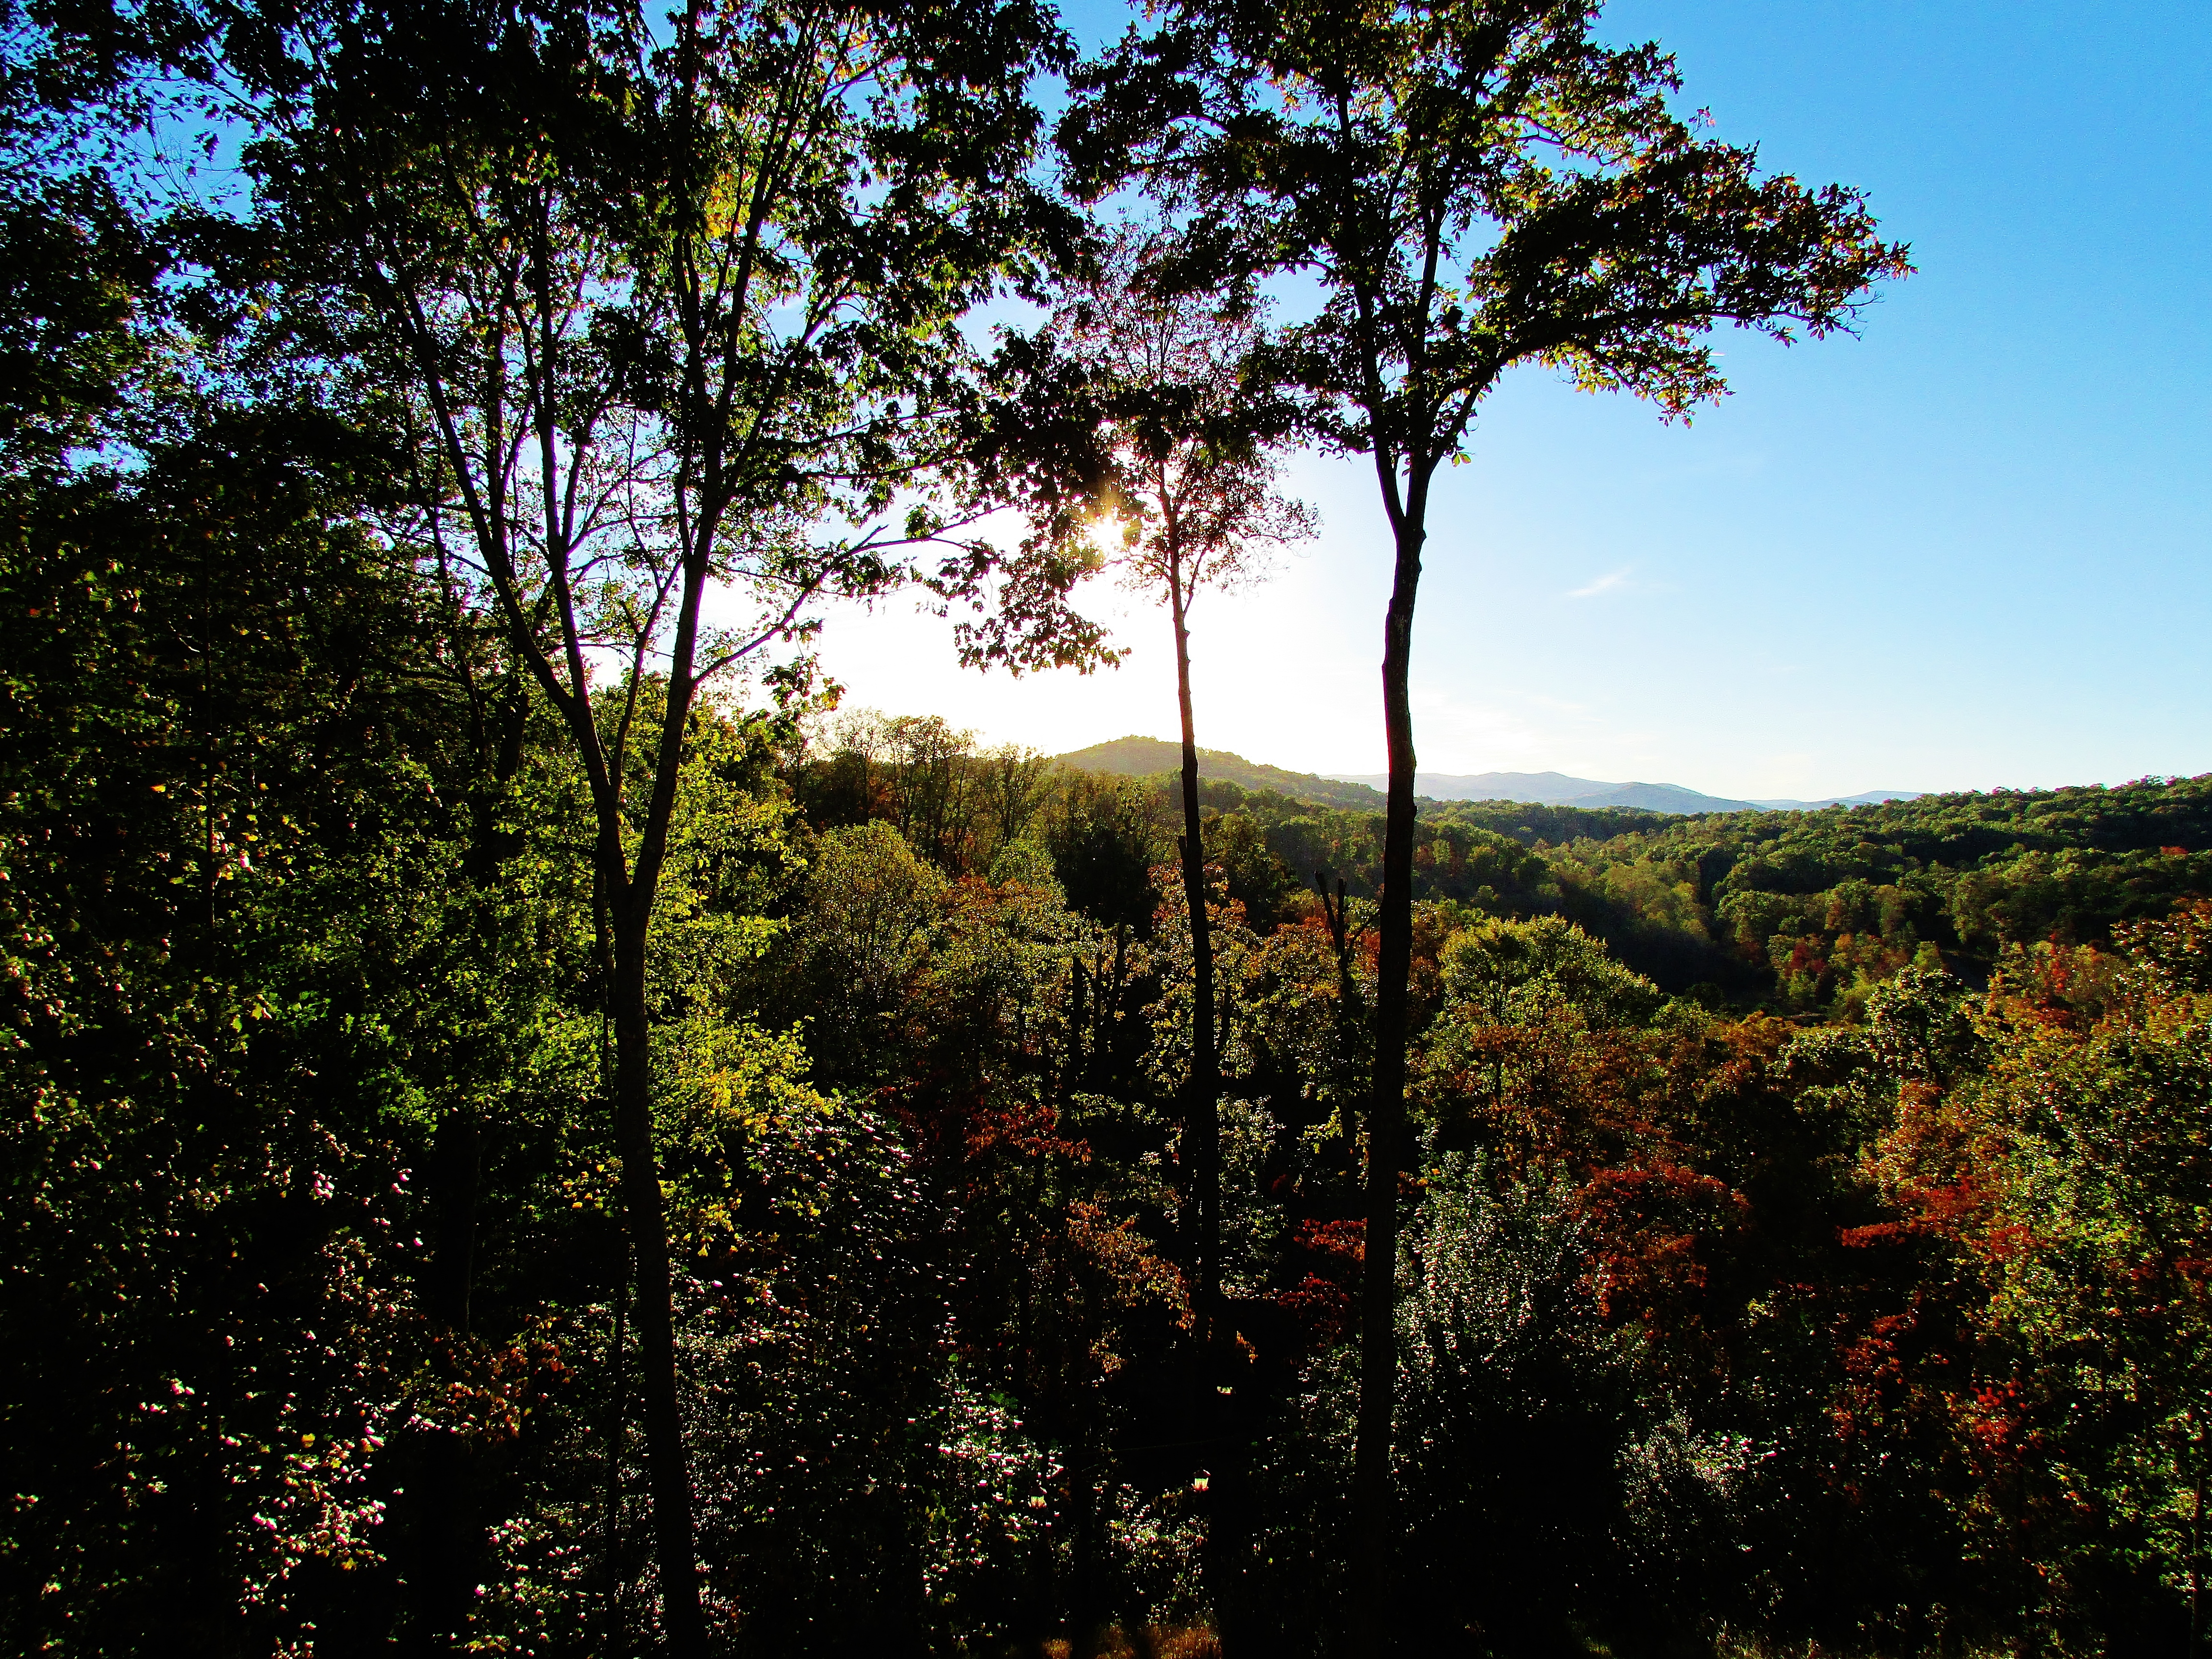
landscape, tree, nature, forest, wilderness, plant, sunlight, morning, leaf, hill, flower, jungle, autumn, flora, vegetation, rainforest, woodland, habitat, ecosystem, rural area, natural environment, woody plant